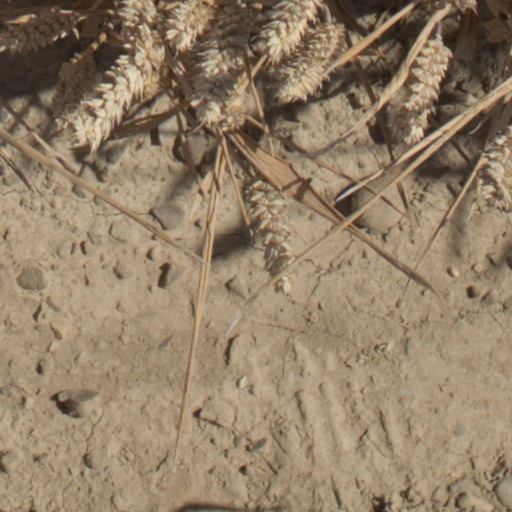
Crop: wheat